Thank You for Playing

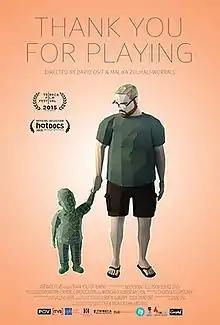
Film poster

Thank You for Playing is an American documentary film, produced and directed by Malika Zouhali-Worrall and David Osit. The film follows the development of the video game "That Dragon, Cancer", which tells the story of Ryan and Amy Green raising their son Joel who has been diagnosed with cancer.